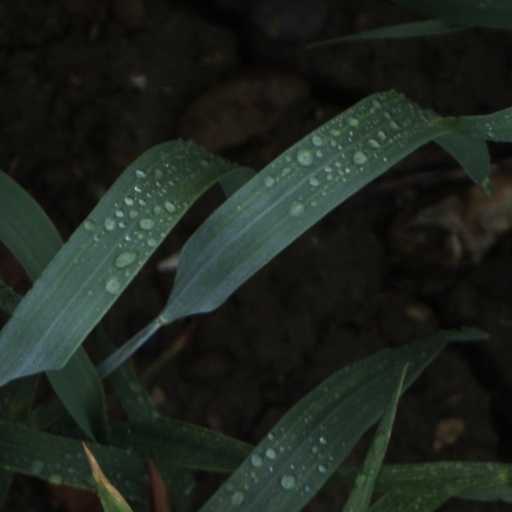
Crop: wheat